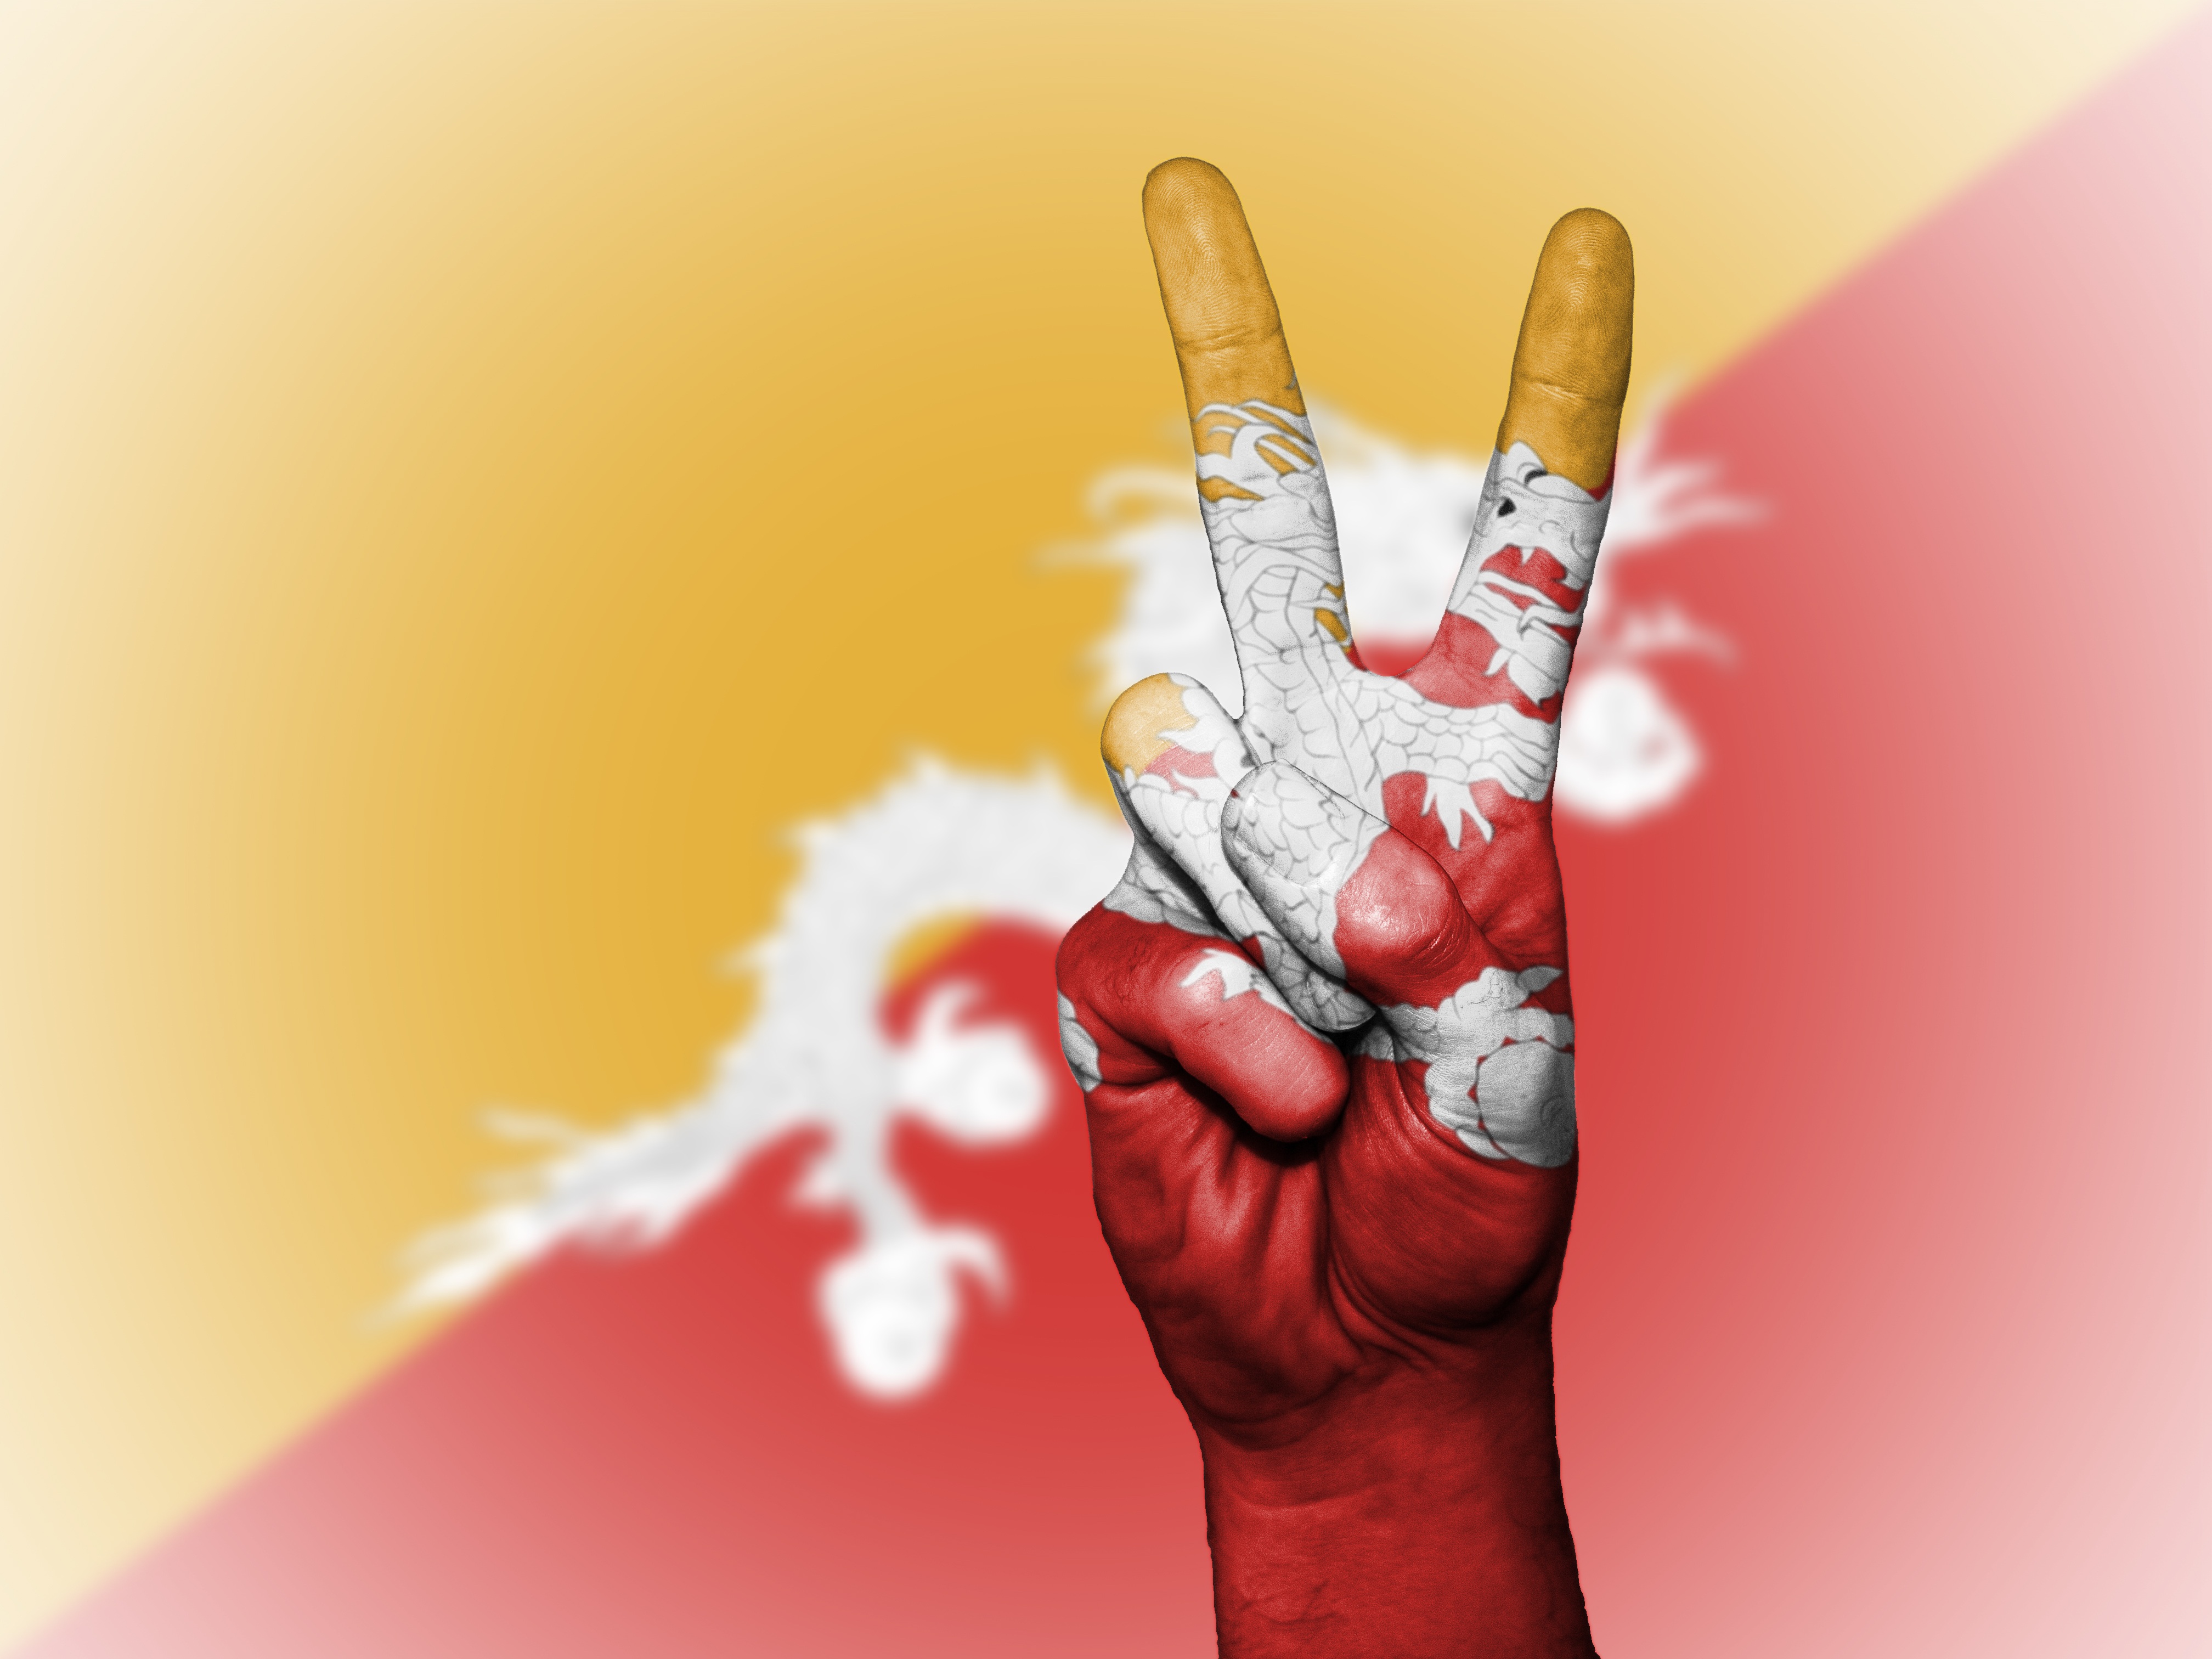
hand, country, travel, finger, red, symbol, banner, flag, peace, tourism, human body, national, colors, background, illustration, graphic, state, organ, icon, ensign, sense, bhutan